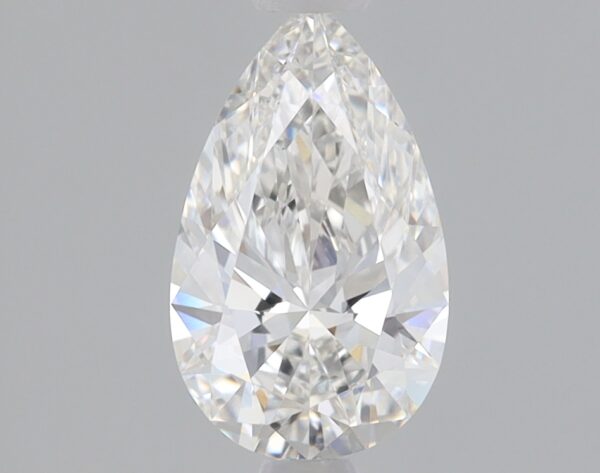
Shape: pear
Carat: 0.83
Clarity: VS1
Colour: F
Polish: EX
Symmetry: EX
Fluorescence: NONE
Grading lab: IGI
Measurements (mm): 8.71 x 5.25 x 3.15